Świerklaniec

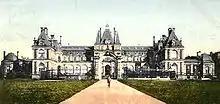
New Castle

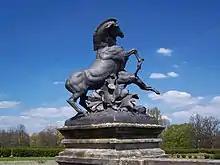
Rearing equestrian sculpture by Emmanuel Frémiet, in the garden.

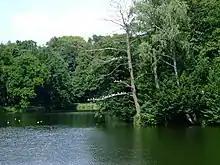
Forest woodlands, pond, and waterfowl in Świerklaniec Park

Carl Lazarus Henckel von Donnersmarck (1772–1864) largely increased the family possessions around Neudeck and had the Old Castle rebuilt in a Tudor Revival style. His son, the industrial magnate Guido Henckel von Donnersmarck (1830-1916) had the New Castle erected from 1868 onwards, modelled on his Château de Pontchartrain near Paris. The construction was finished under the management of Hector Lefuel, chief architect of the Louvre Palace, until 1876